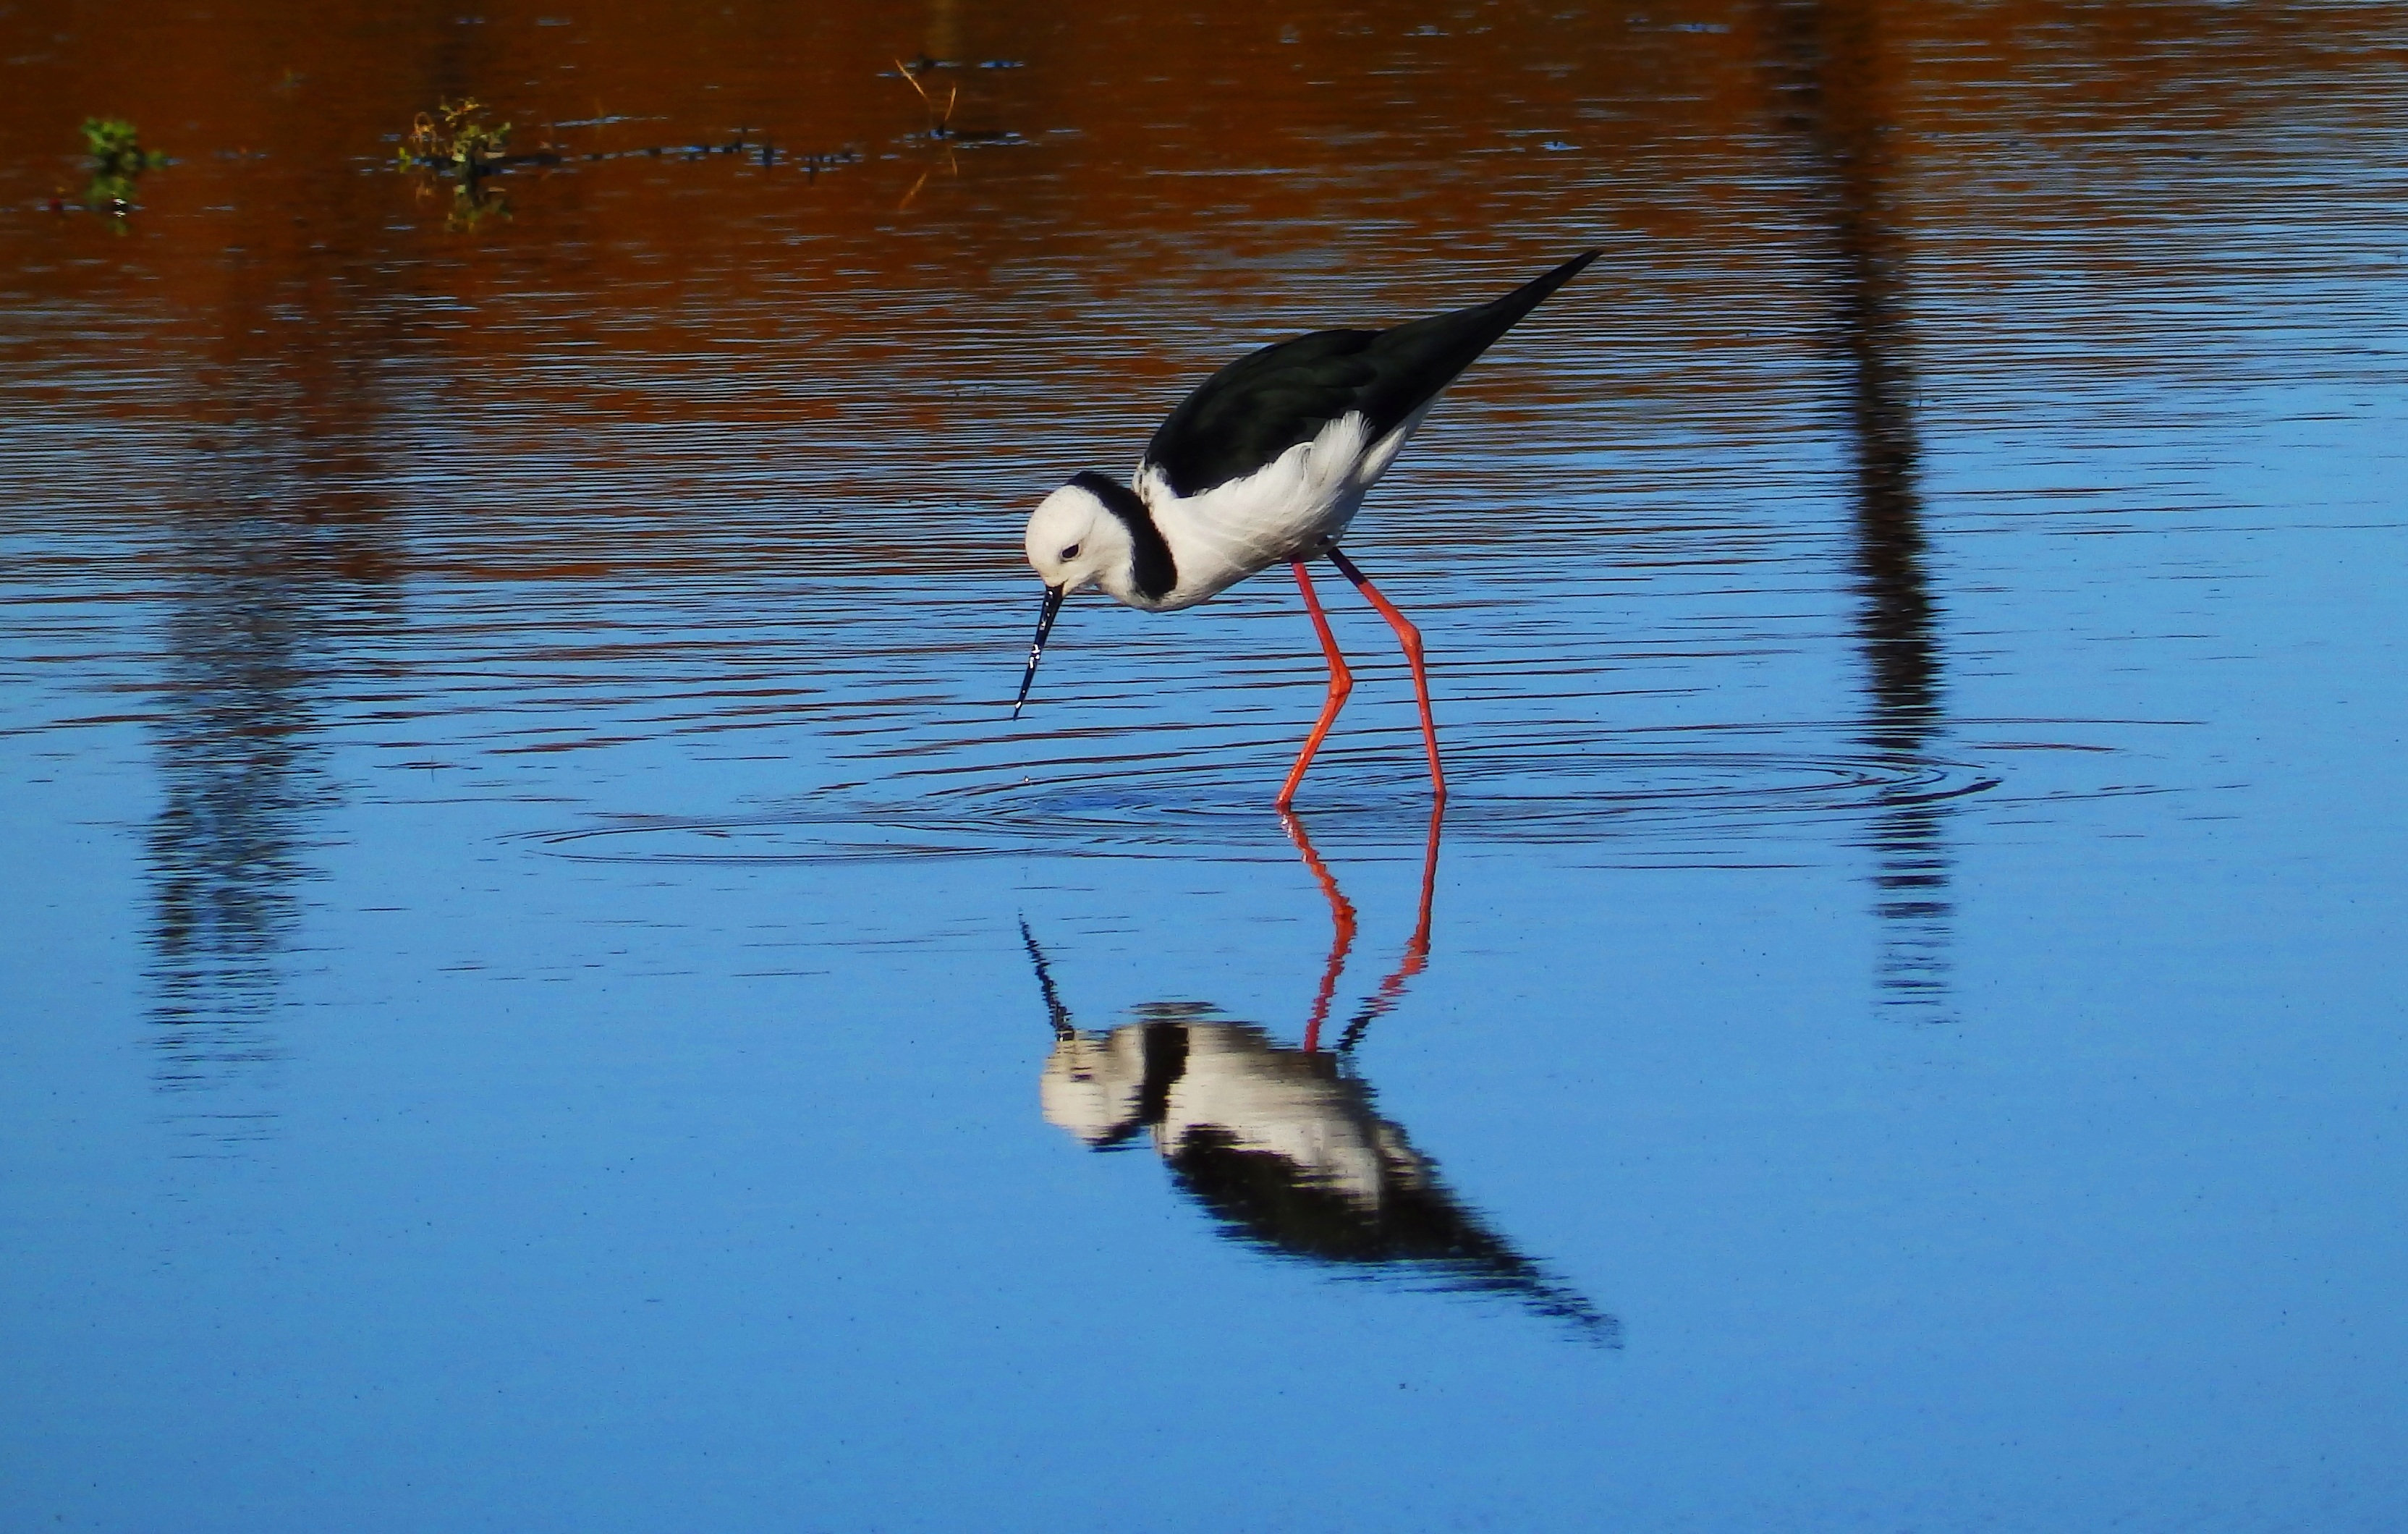
nature, wetlands, bird, wing, wildlife, reflection, beak, fauna, stork, vertebrate, water bird, stilt, shorebird, wild birds, amp shipping, seaduck, ciconiiformes